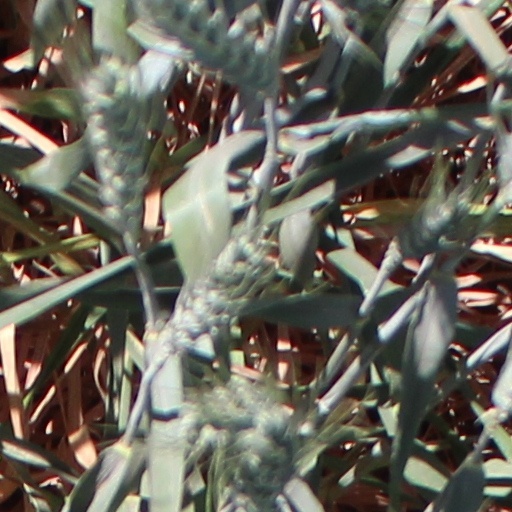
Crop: wheat